Shimoura Station

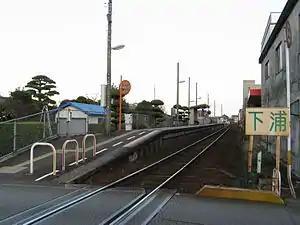
Shimoura Station in 2008

is a passenger railway station located in the town of Ishii, Myōzai District, Tokushima Prefecture, Japan. It is operated by JR Shikoku and has the station number "B06".